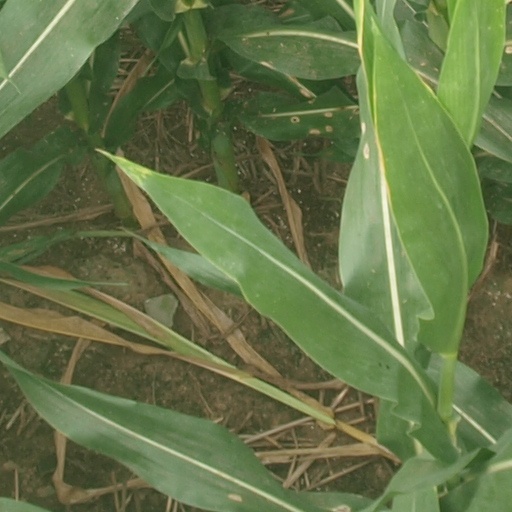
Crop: maize; corn